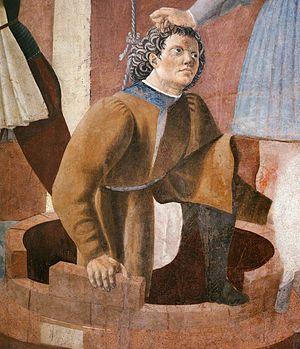
L’histoire des Juifs en Italie, la plus ancienne communauté juive d'Europe occidentale, remonterait à la révolte des Maccabées. Leur présence devient significative en -63 et ils prospèrent sous l'Empire romain, en dépit de quelques heurts liés à l'attachement des Juifs à leur foi ancestrale et cela, malgré la possible assimilation par les Romains des chrétiens à des Juifs révolutionnaires, jusqu'à l'établissement de l'Empire chrétien.